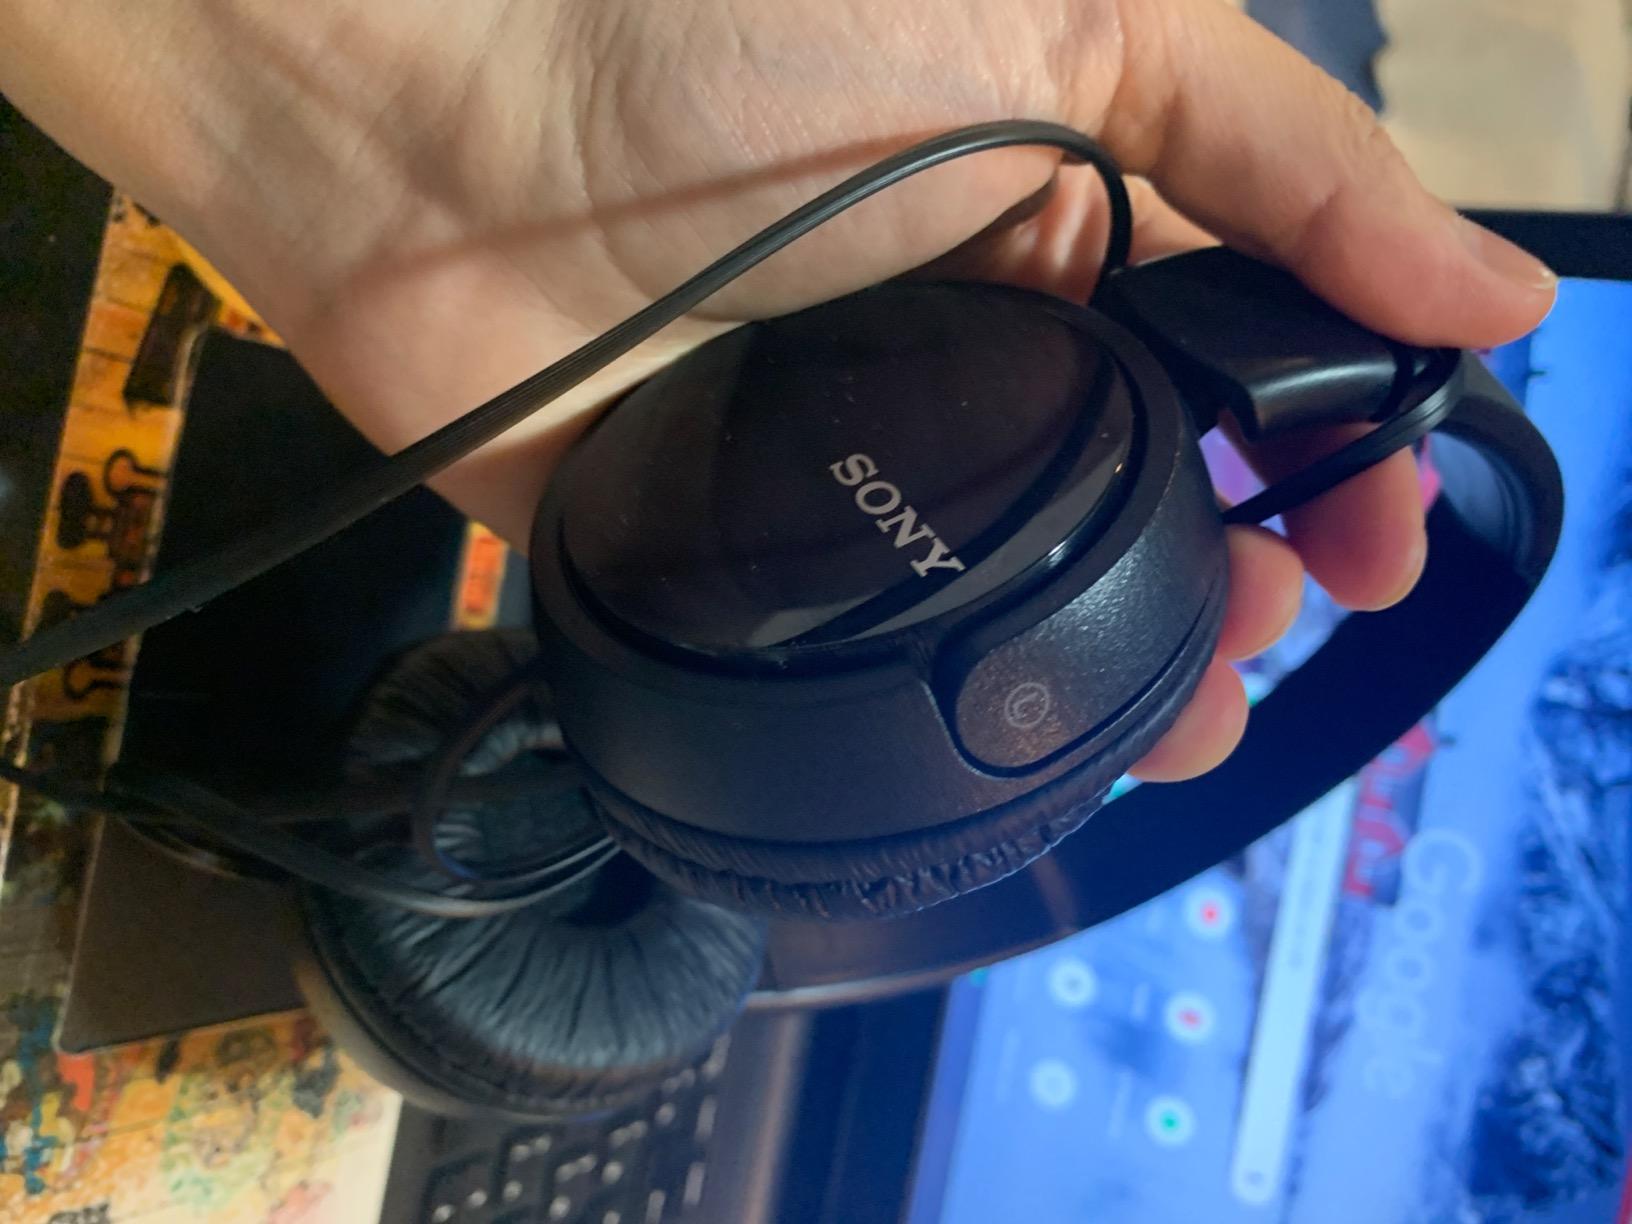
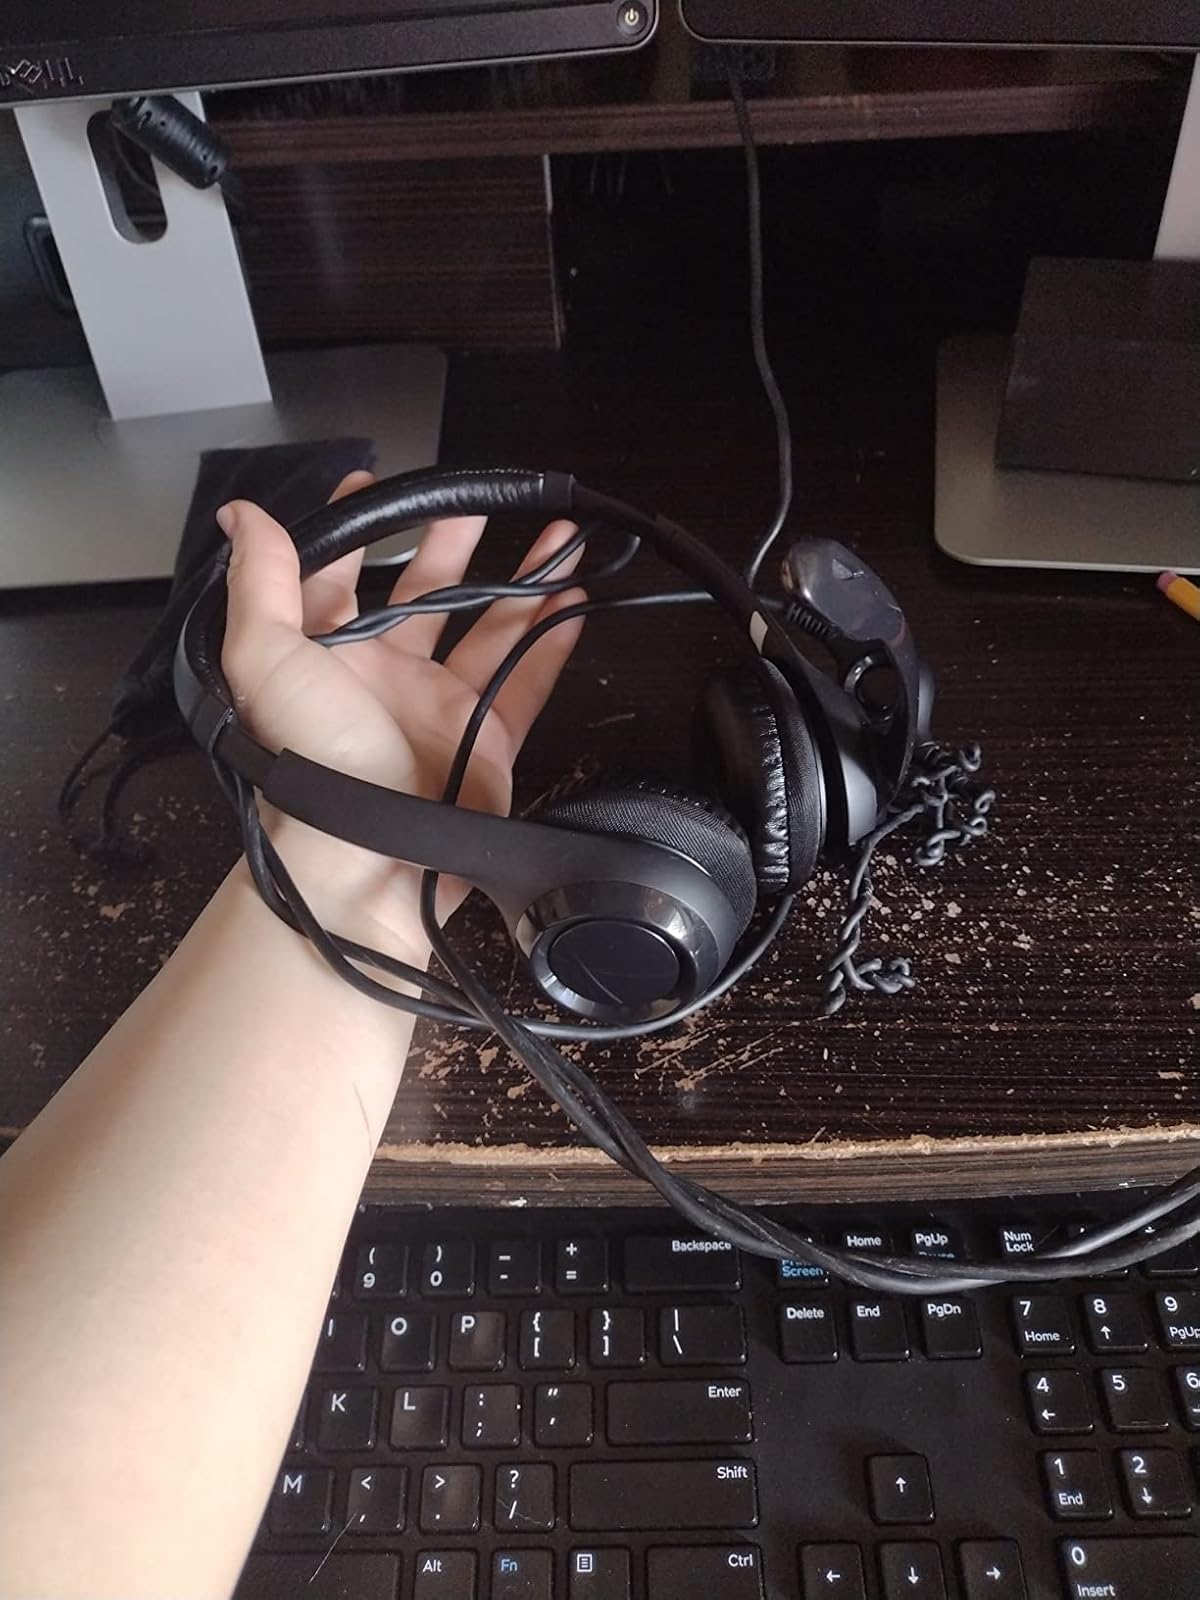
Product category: headphones
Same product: no